Heterochrony

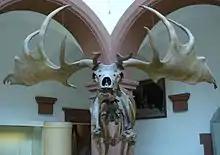
Irish elk skeleton with antlers spanning and a mass of

Peramorphosis is delayed maturation with extended periods of growth. An example is the extinct Irish elk. From the fossil record, its antlers spanned up to wide, which is about a third larger than the antlers of its close relative, the moose. The Irish elk had larger antlers due to extended development during their period of growth.